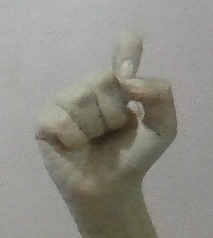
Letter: fa